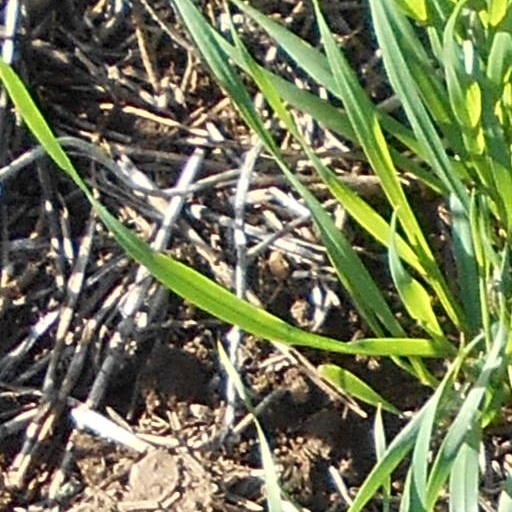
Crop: wheat